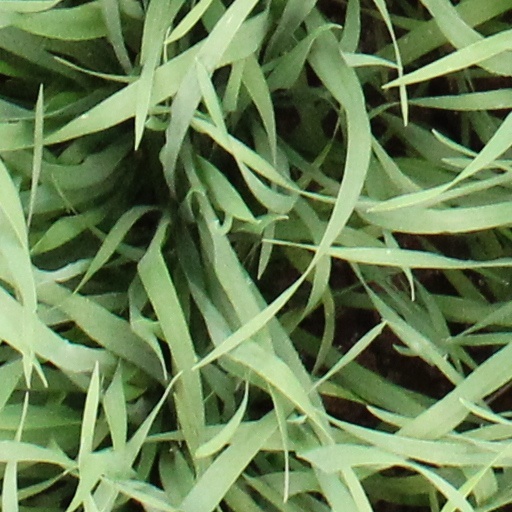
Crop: wheat